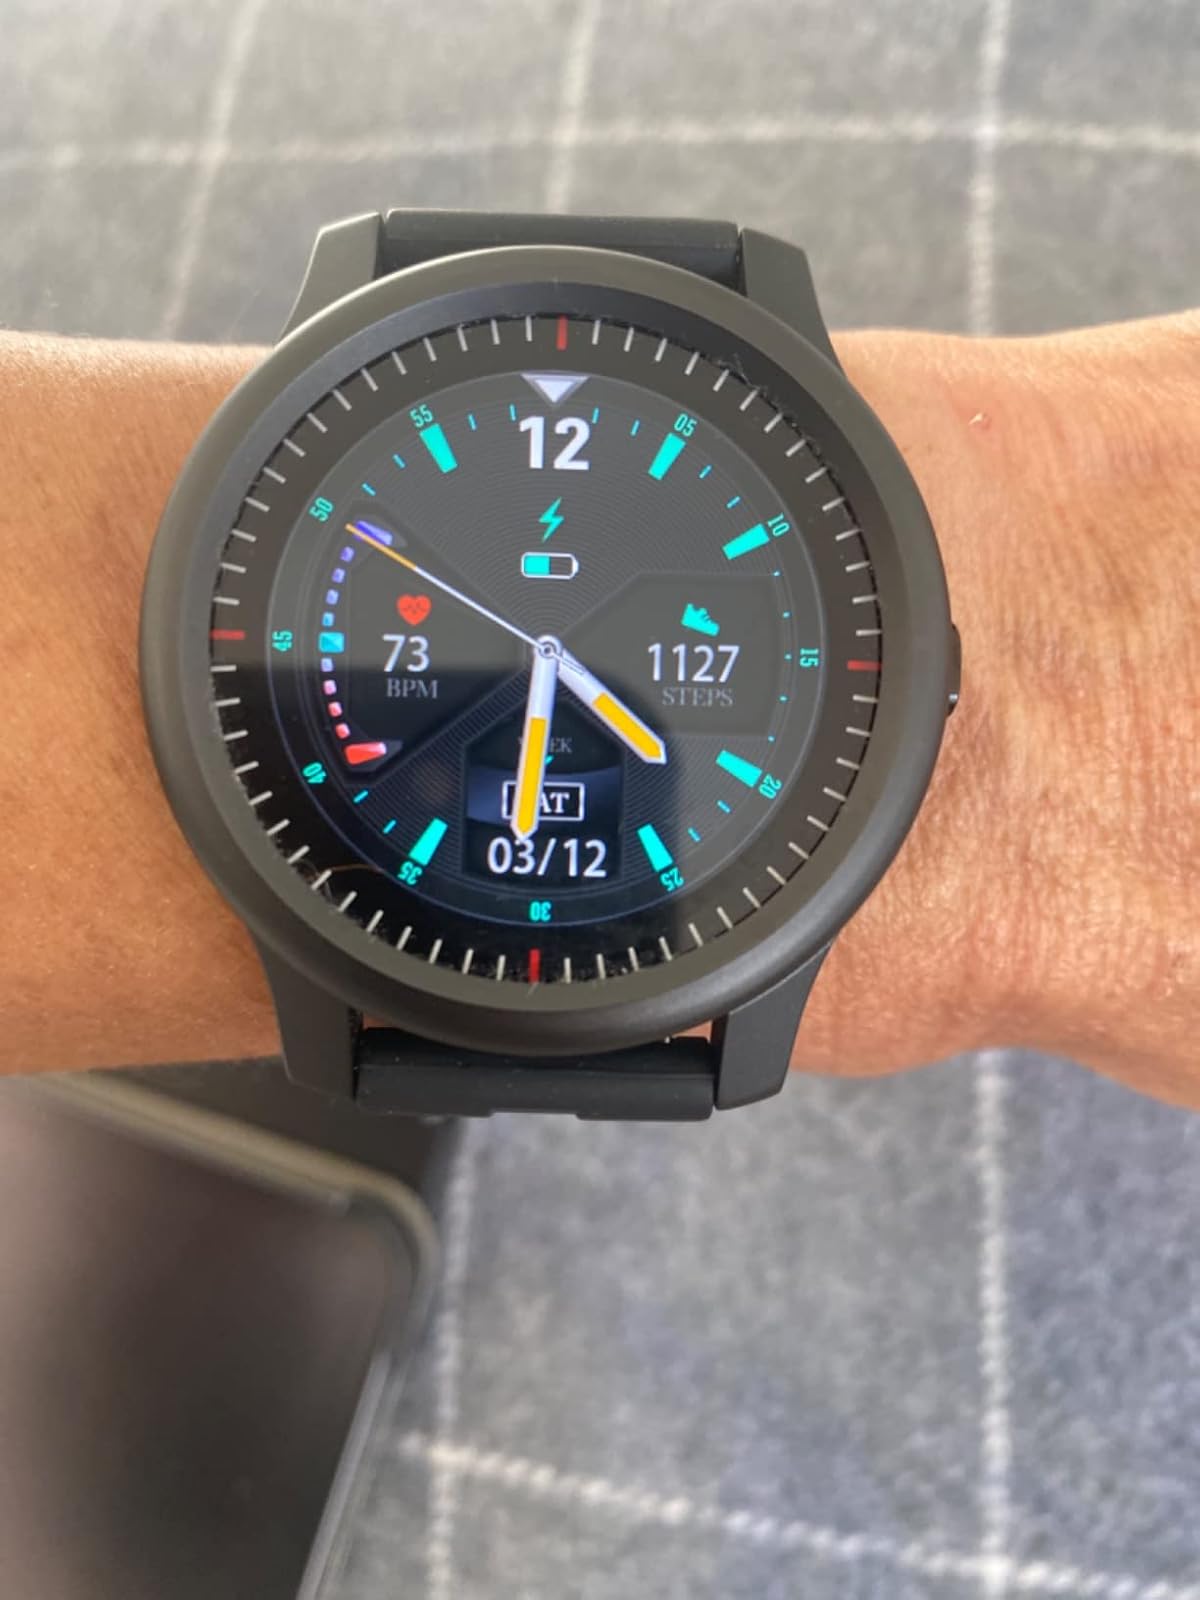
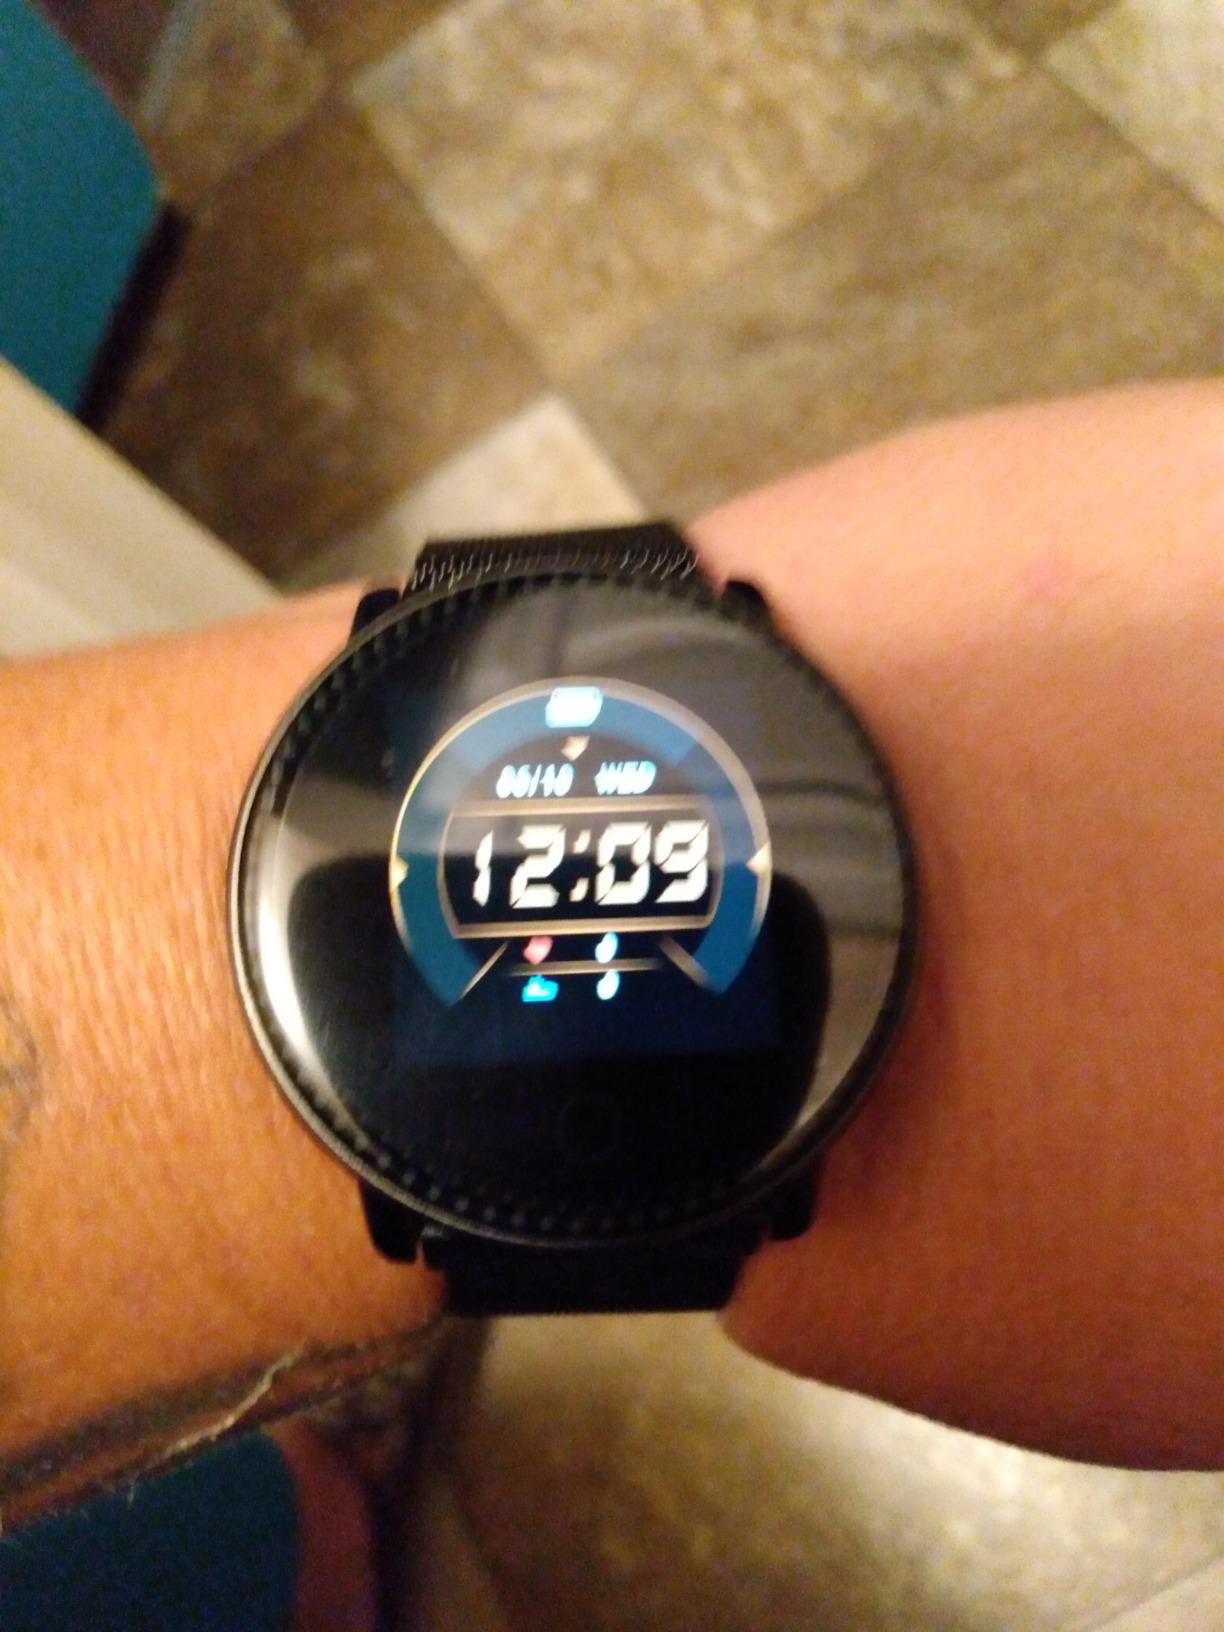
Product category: smartwatch
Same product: no